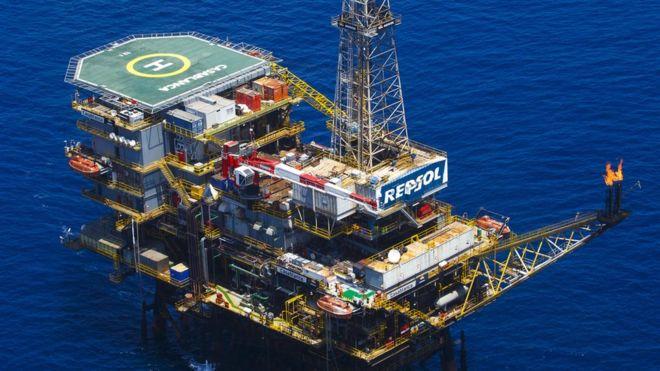
đây là hình ảnh chụp một khu vực khai thác dầu mỏ